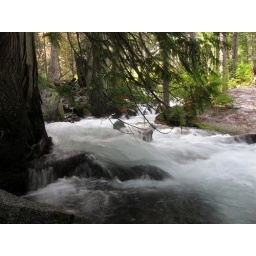
I thought the way the water rushed around and over this tree was very beautiful.